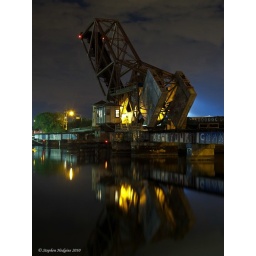
Night shot of the ACL railroad bridge which spans the Hillsborough River in Tampa FL